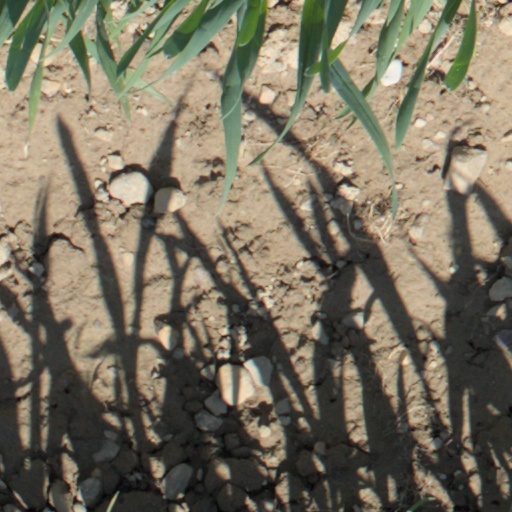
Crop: wheat